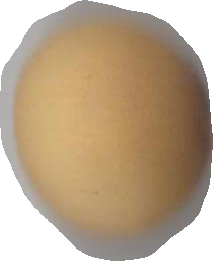
Variety: Dega